California City, California

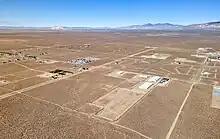
Unbuilt neighborhoods in California City

By 1965, population growth was less than the developer's projection, and by 1969 only about 1,300 people lived in the city. The Federal Trade Commission began inspecting the development company in 1969, and Ralph Nader's 25-person California task force (part of "Nader's Raiders") published "Power and Land in California" in 1971. Part of the book focused on California City, calling it a fraud and "a particularly stark study of government failure." By the 1970s, over 50,000 lots had been sold and the market declined. The Federal Trade Commission filed a cease and desist against the home seller for misleading advertising about the city, and in 1977, over 14,000 landowners receiving partial refunds from a $4 million pool, the largest FTC settlement to date. The sales company was also required to invest $16 million in long-promised infrastructure in various cities.